Petit Mal

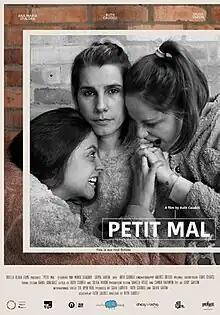
Promotional release poster

Petit Mal (French for 'Little Evil') is a 2022 Colombian drama film written, co-produced, co-edited and directed by Ruth Caudeli. It stars Caudeli, Silvia Varón and Ana María Otálora. It is about a polyamorous relationship formed by 3 women who, after the absence of one for work reasons, debate the future of their relationship.